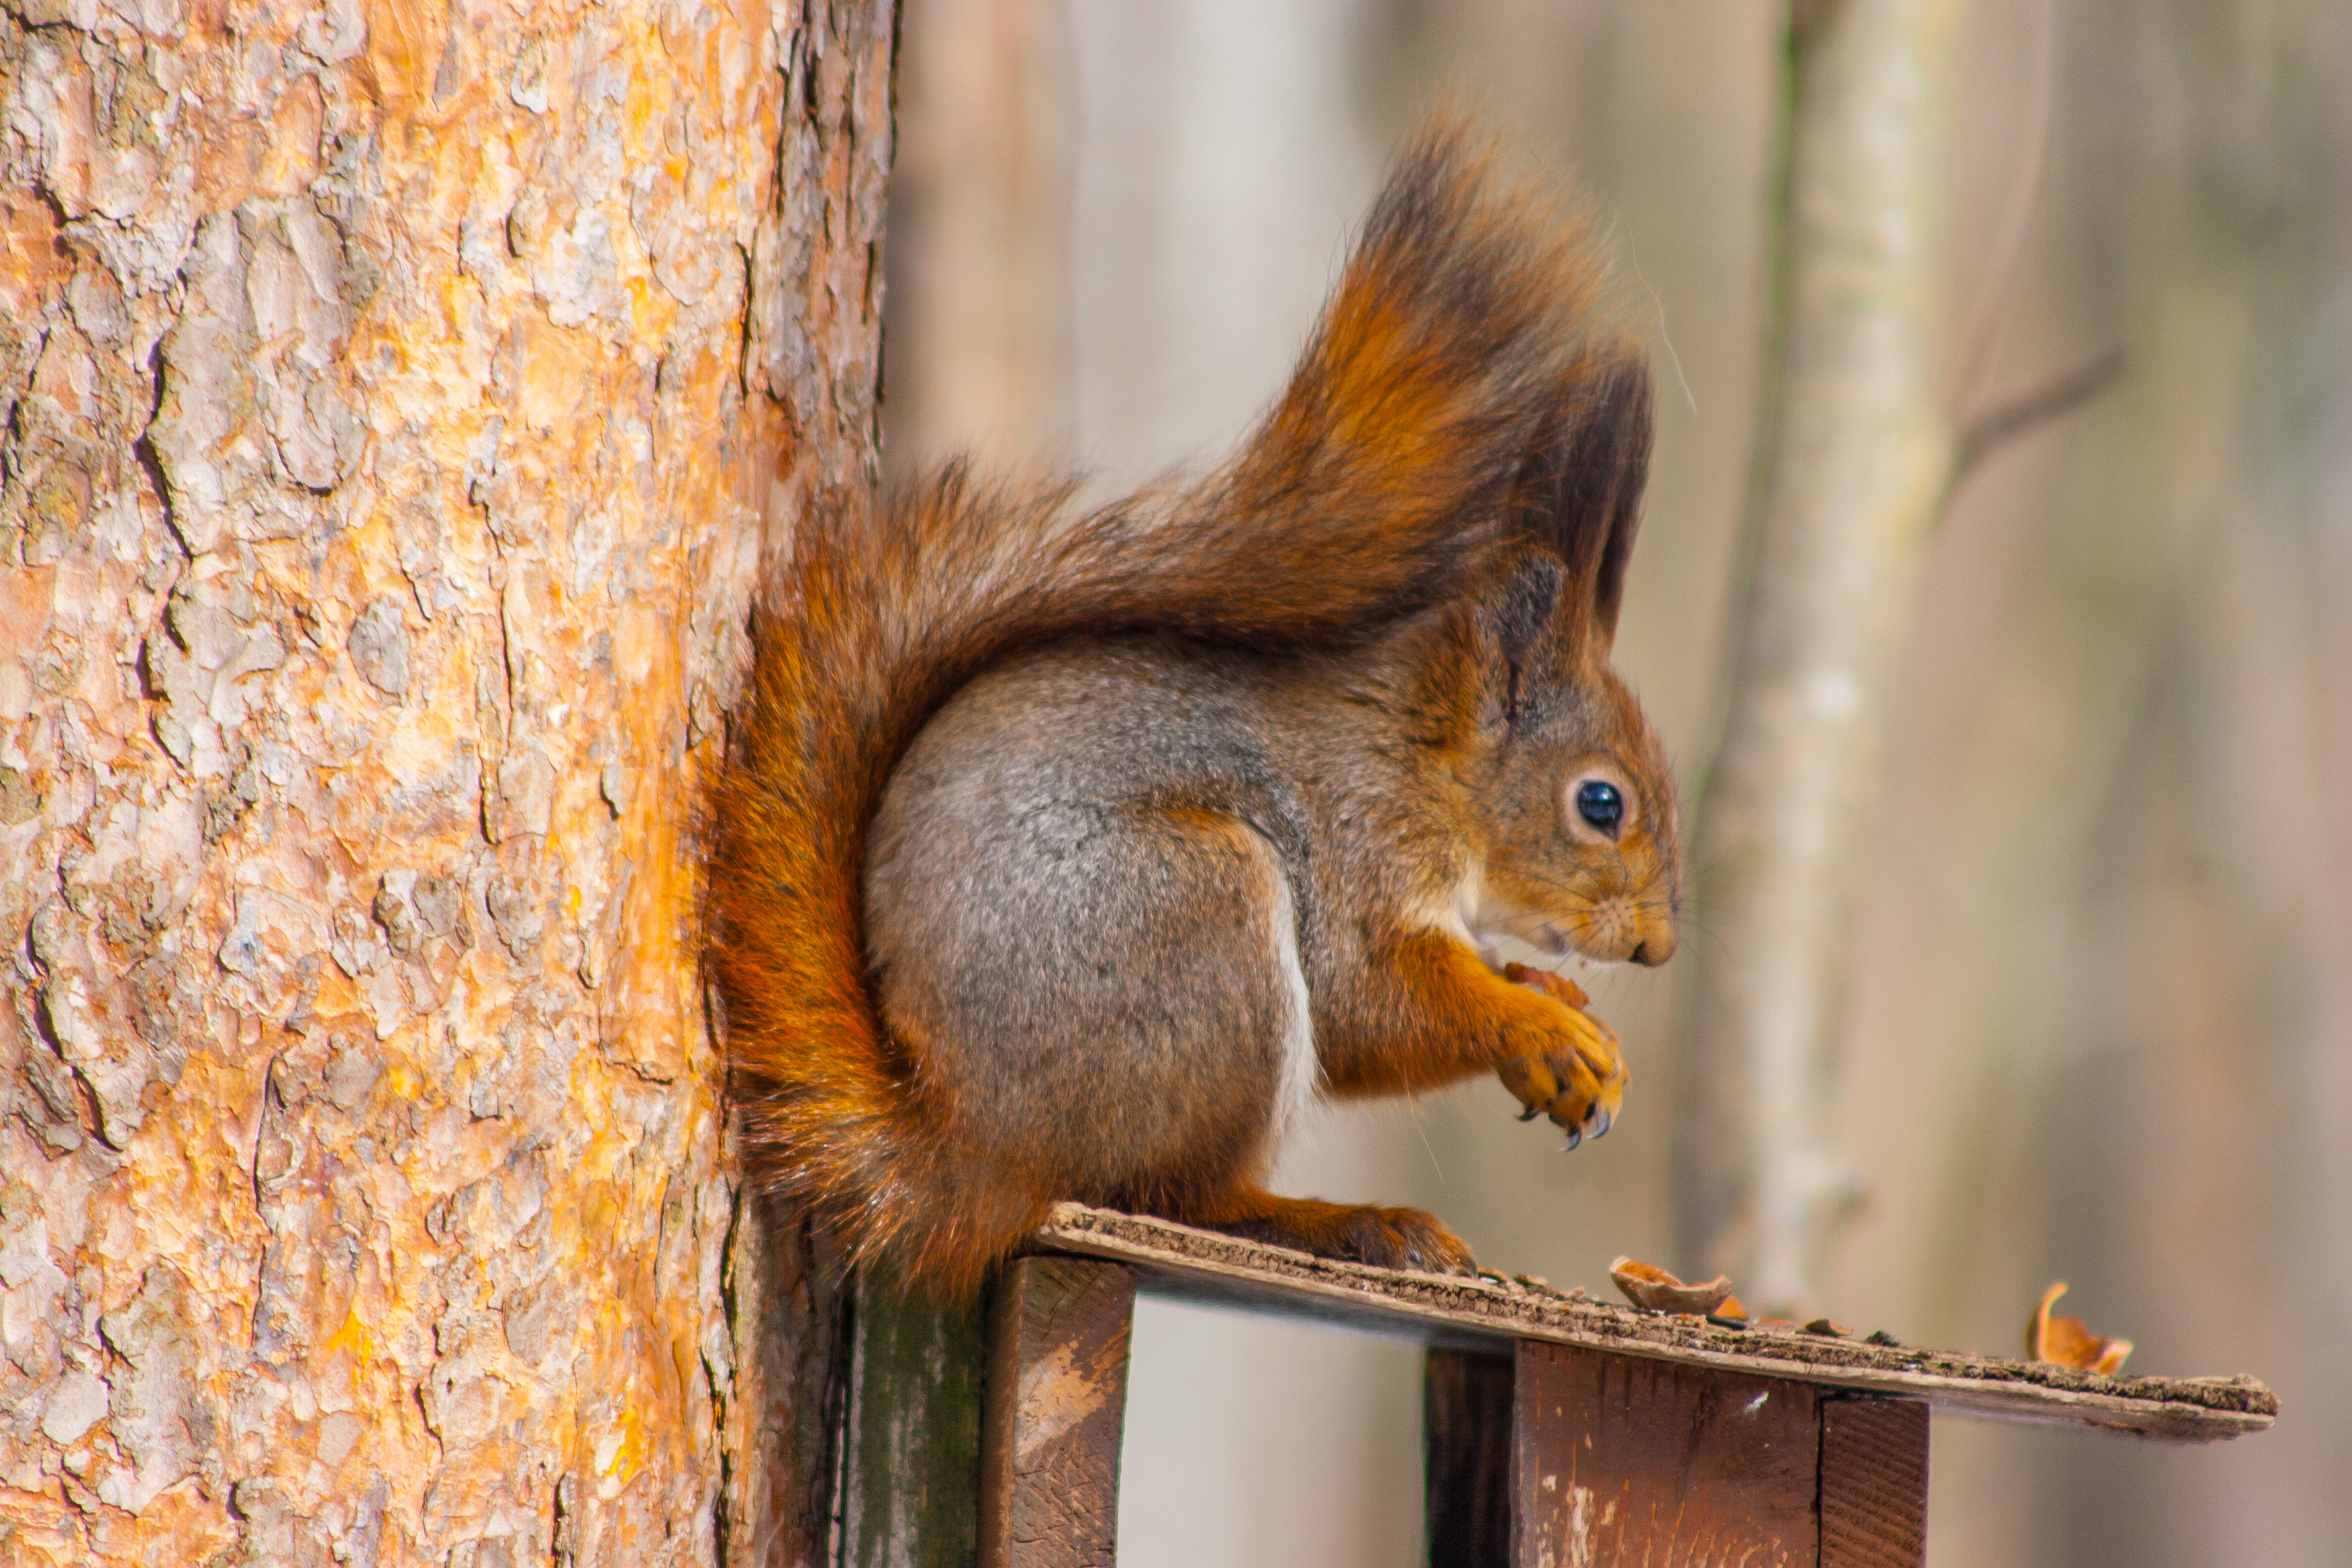
images, plant, Eurasian Red Squirrel, wood, rodent, trunk, grey squirrel, fawn, whiskers, fox squirrel, squirrel, Douglas squirrel, ground squirrels, tree, terrestrial animal, twig, snout, tail, claw, wildlife, fur, biting